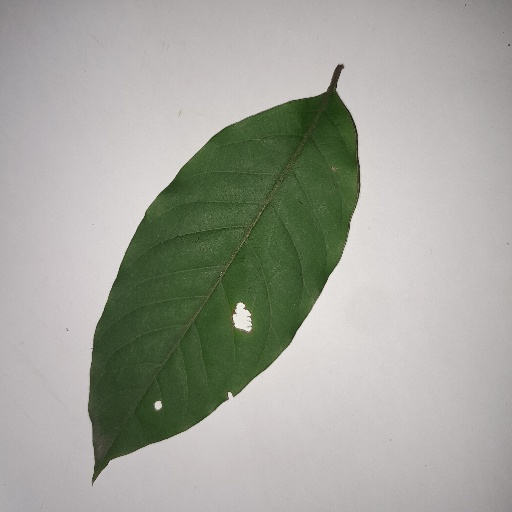
Species: HariTaki
Leaf condition: Shot Hole